Safety Not Guaranteed

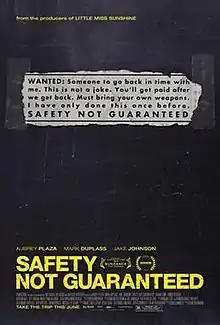
Film poster

Safety Not Guaranteed is a 2012 American science fiction comedy film directed by Colin Trevorrow and starring Aubrey Plaza and Mark Duplass. It was inspired by a joke classified ad that ran in "Backwoods Home Magazine" in 1997. The film was screened at the 2012 Sundance Film Festival, where it won the Waldo Salt Screenwriting Award. It received generally positive reviews. In fall 2024, the film's musical adaptation will have its world premiere at Brooklyn Academy of Music.